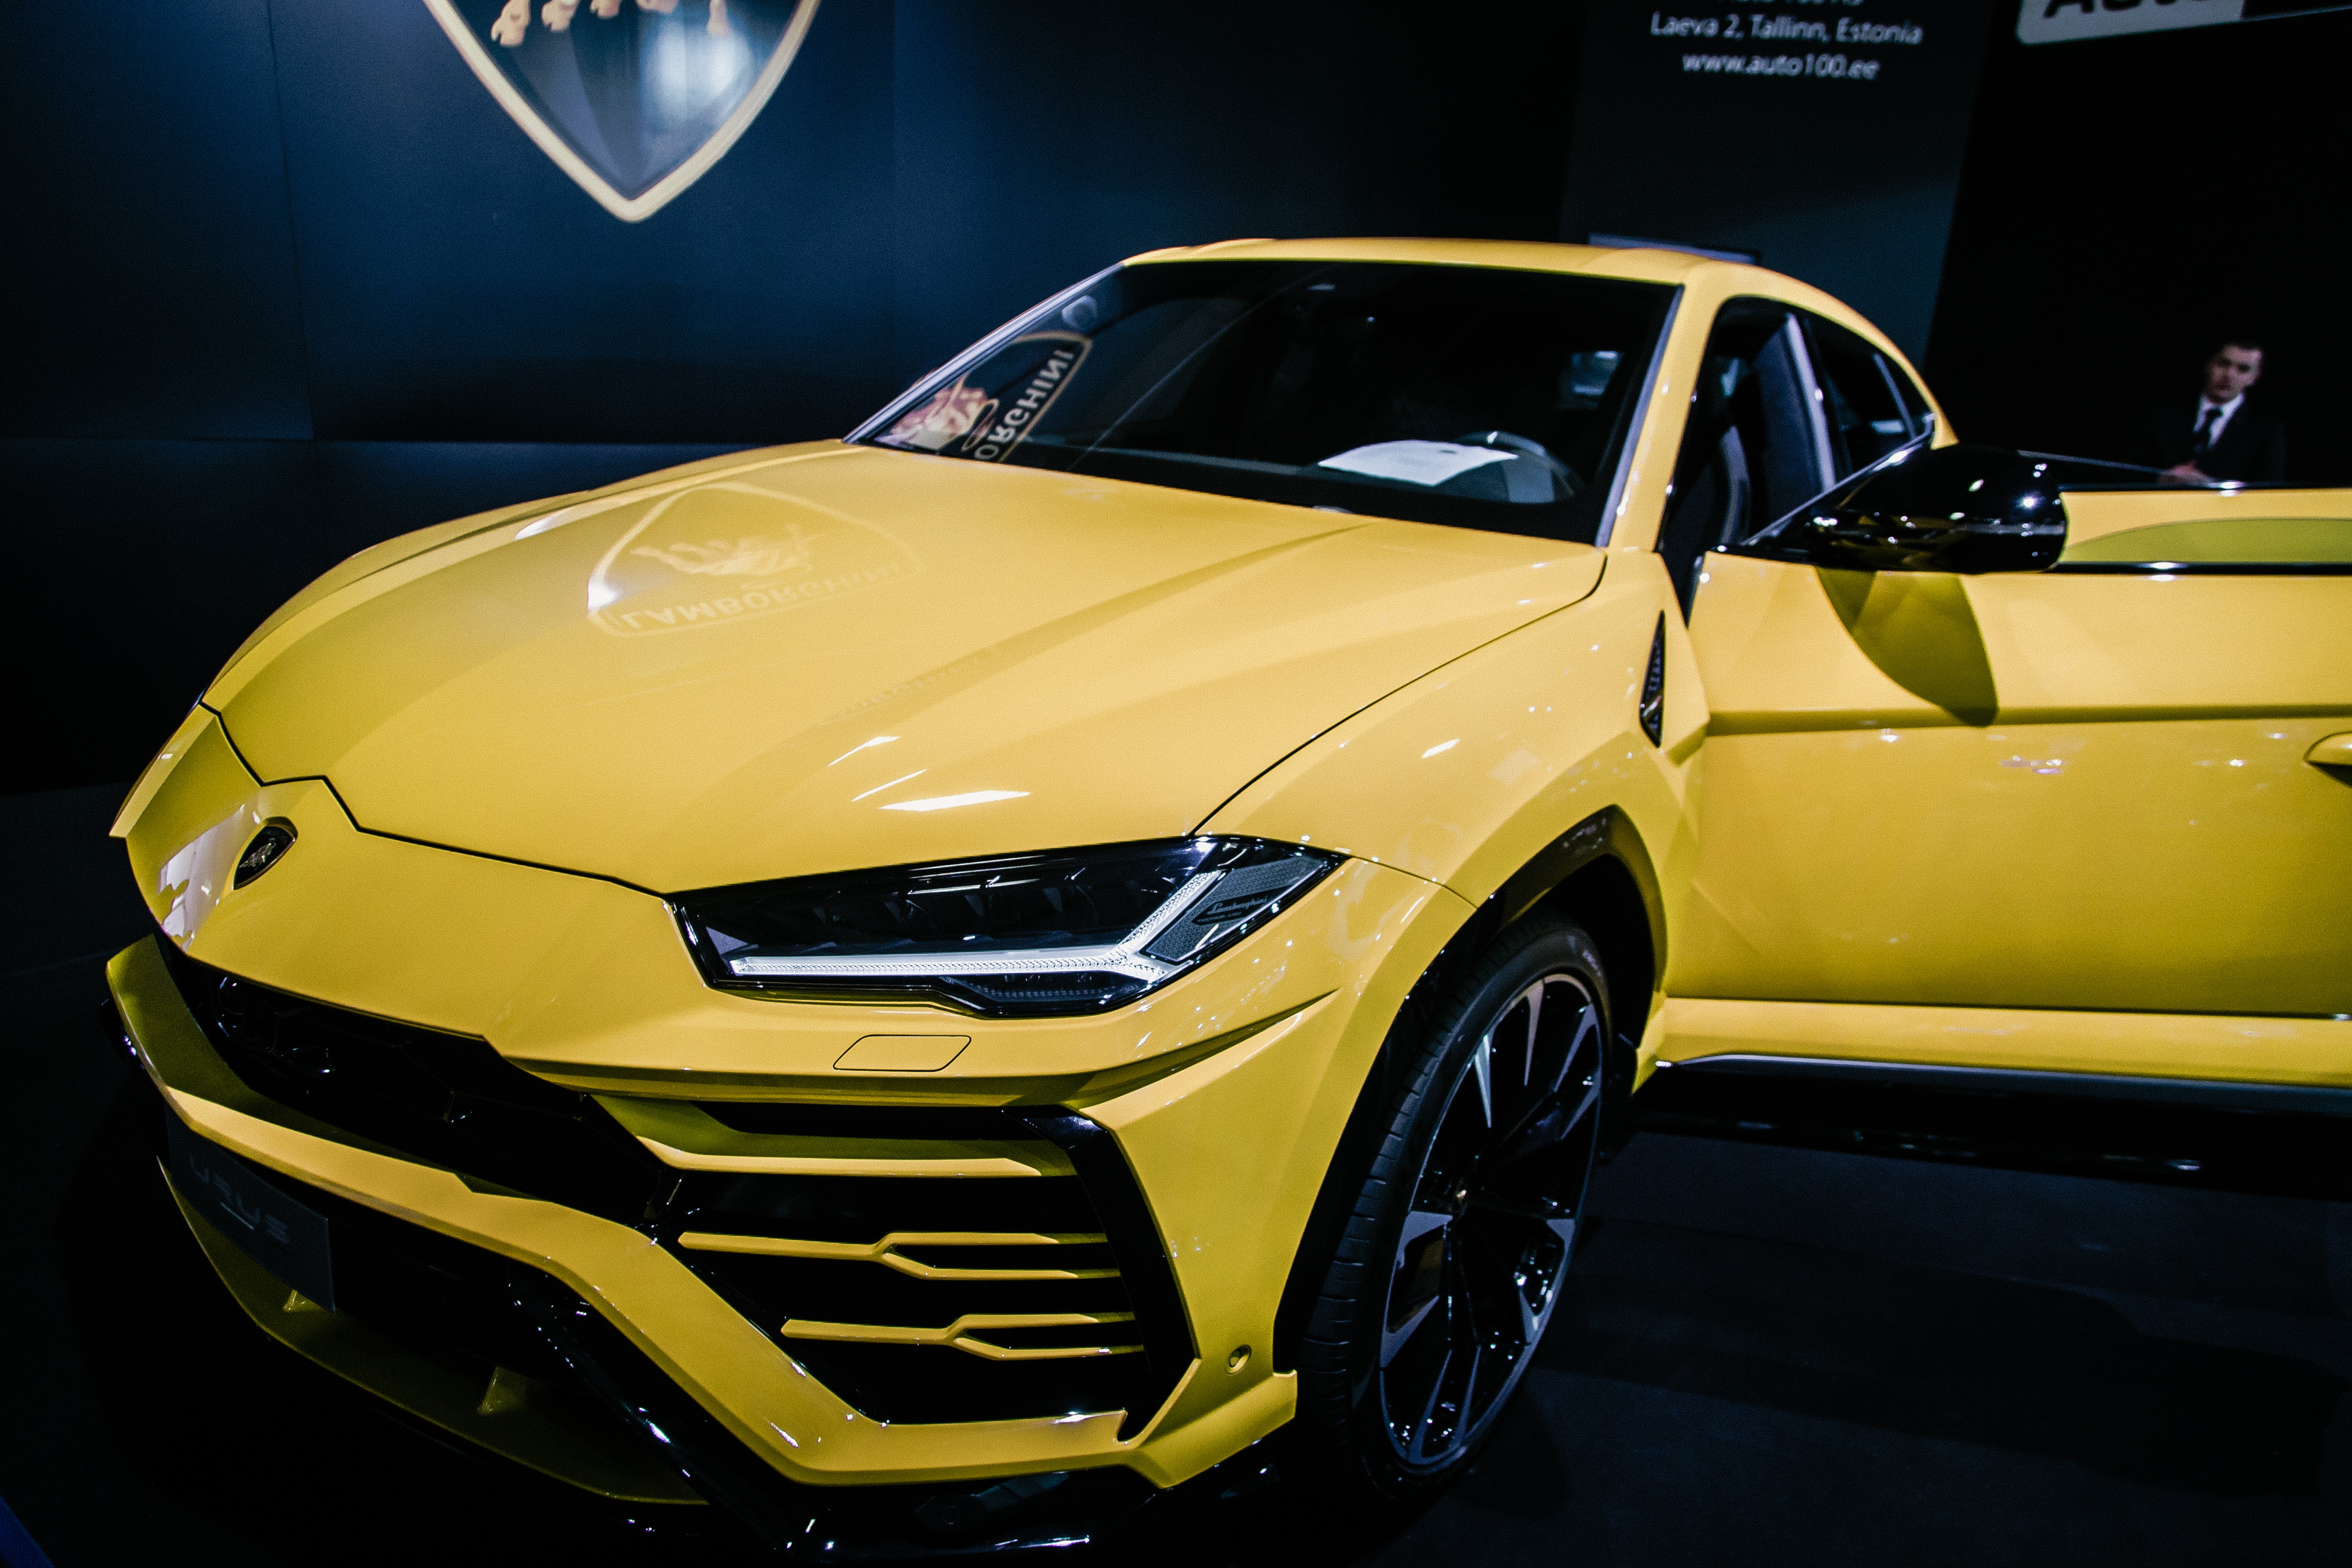
land vehicle, vehicle, car, auto show, automotive design, personal luxury car, performance car, compact car, luxury vehicle, automotive wheel system, city car, sedan, sports car, concept car, mid size car, hot hatch, grille, rim, subcompact car, coupe, wheel, crossover suv, family car, supercar